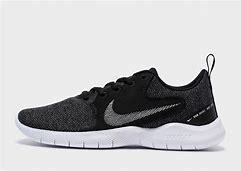
Brand: Nike
Model: Flex Experience Run 12